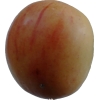
Label: apple